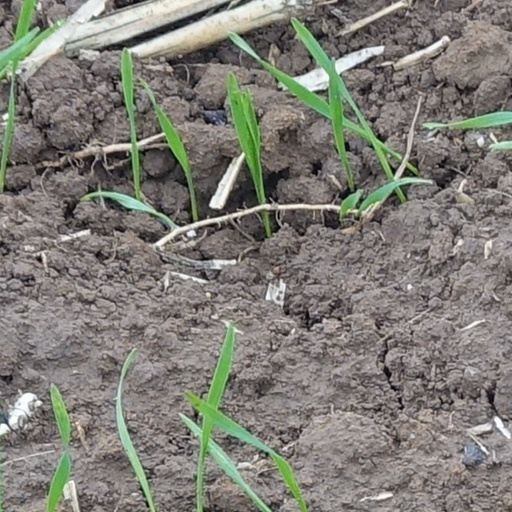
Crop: wheat